Question: Please indicate a possible affordance area of baseball bat that can be used for holding
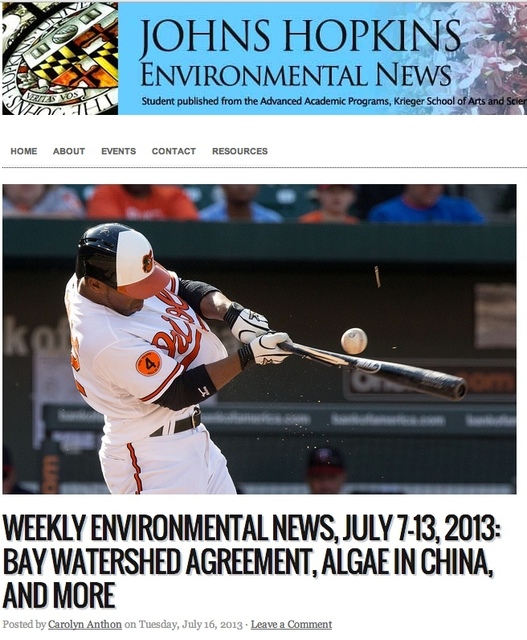
Answer: [257.974, 308.446, 358.445, 375.761]